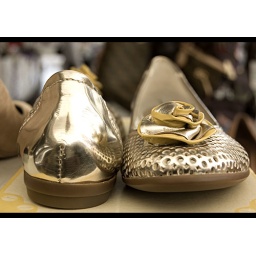
Just some shoes I saw at a market in Isernia